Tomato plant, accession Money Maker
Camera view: horizontal (90 deg, fisheye); turntable rotation: 120 degrees
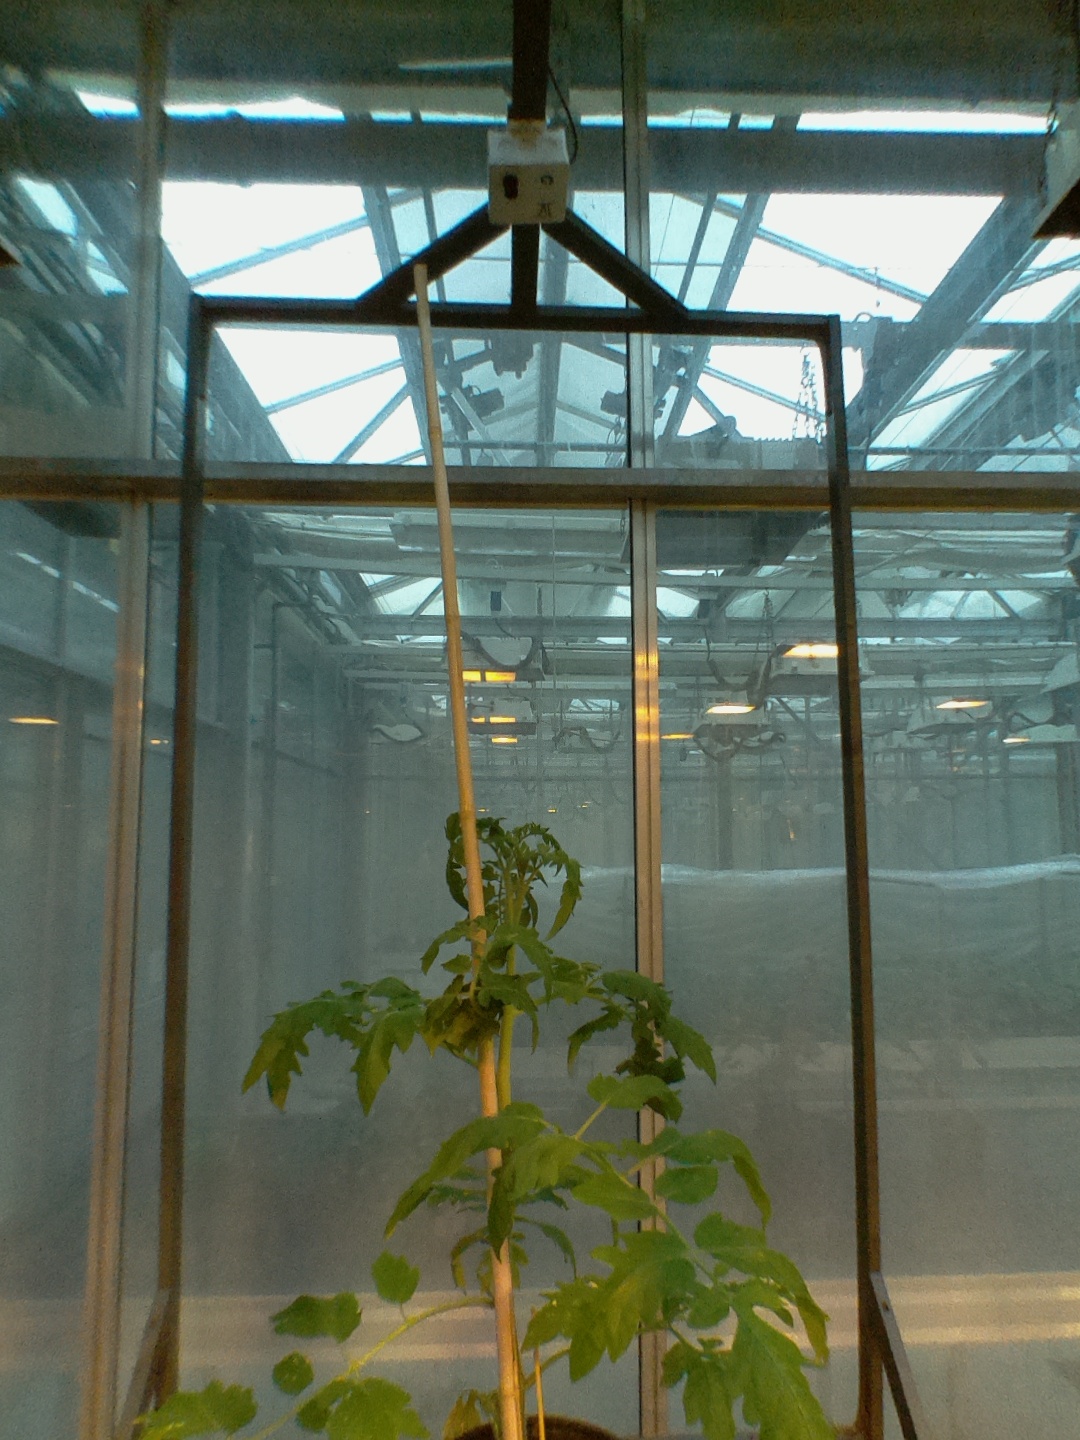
BBCH growth stage 21: 10%-20% Side shoots formed